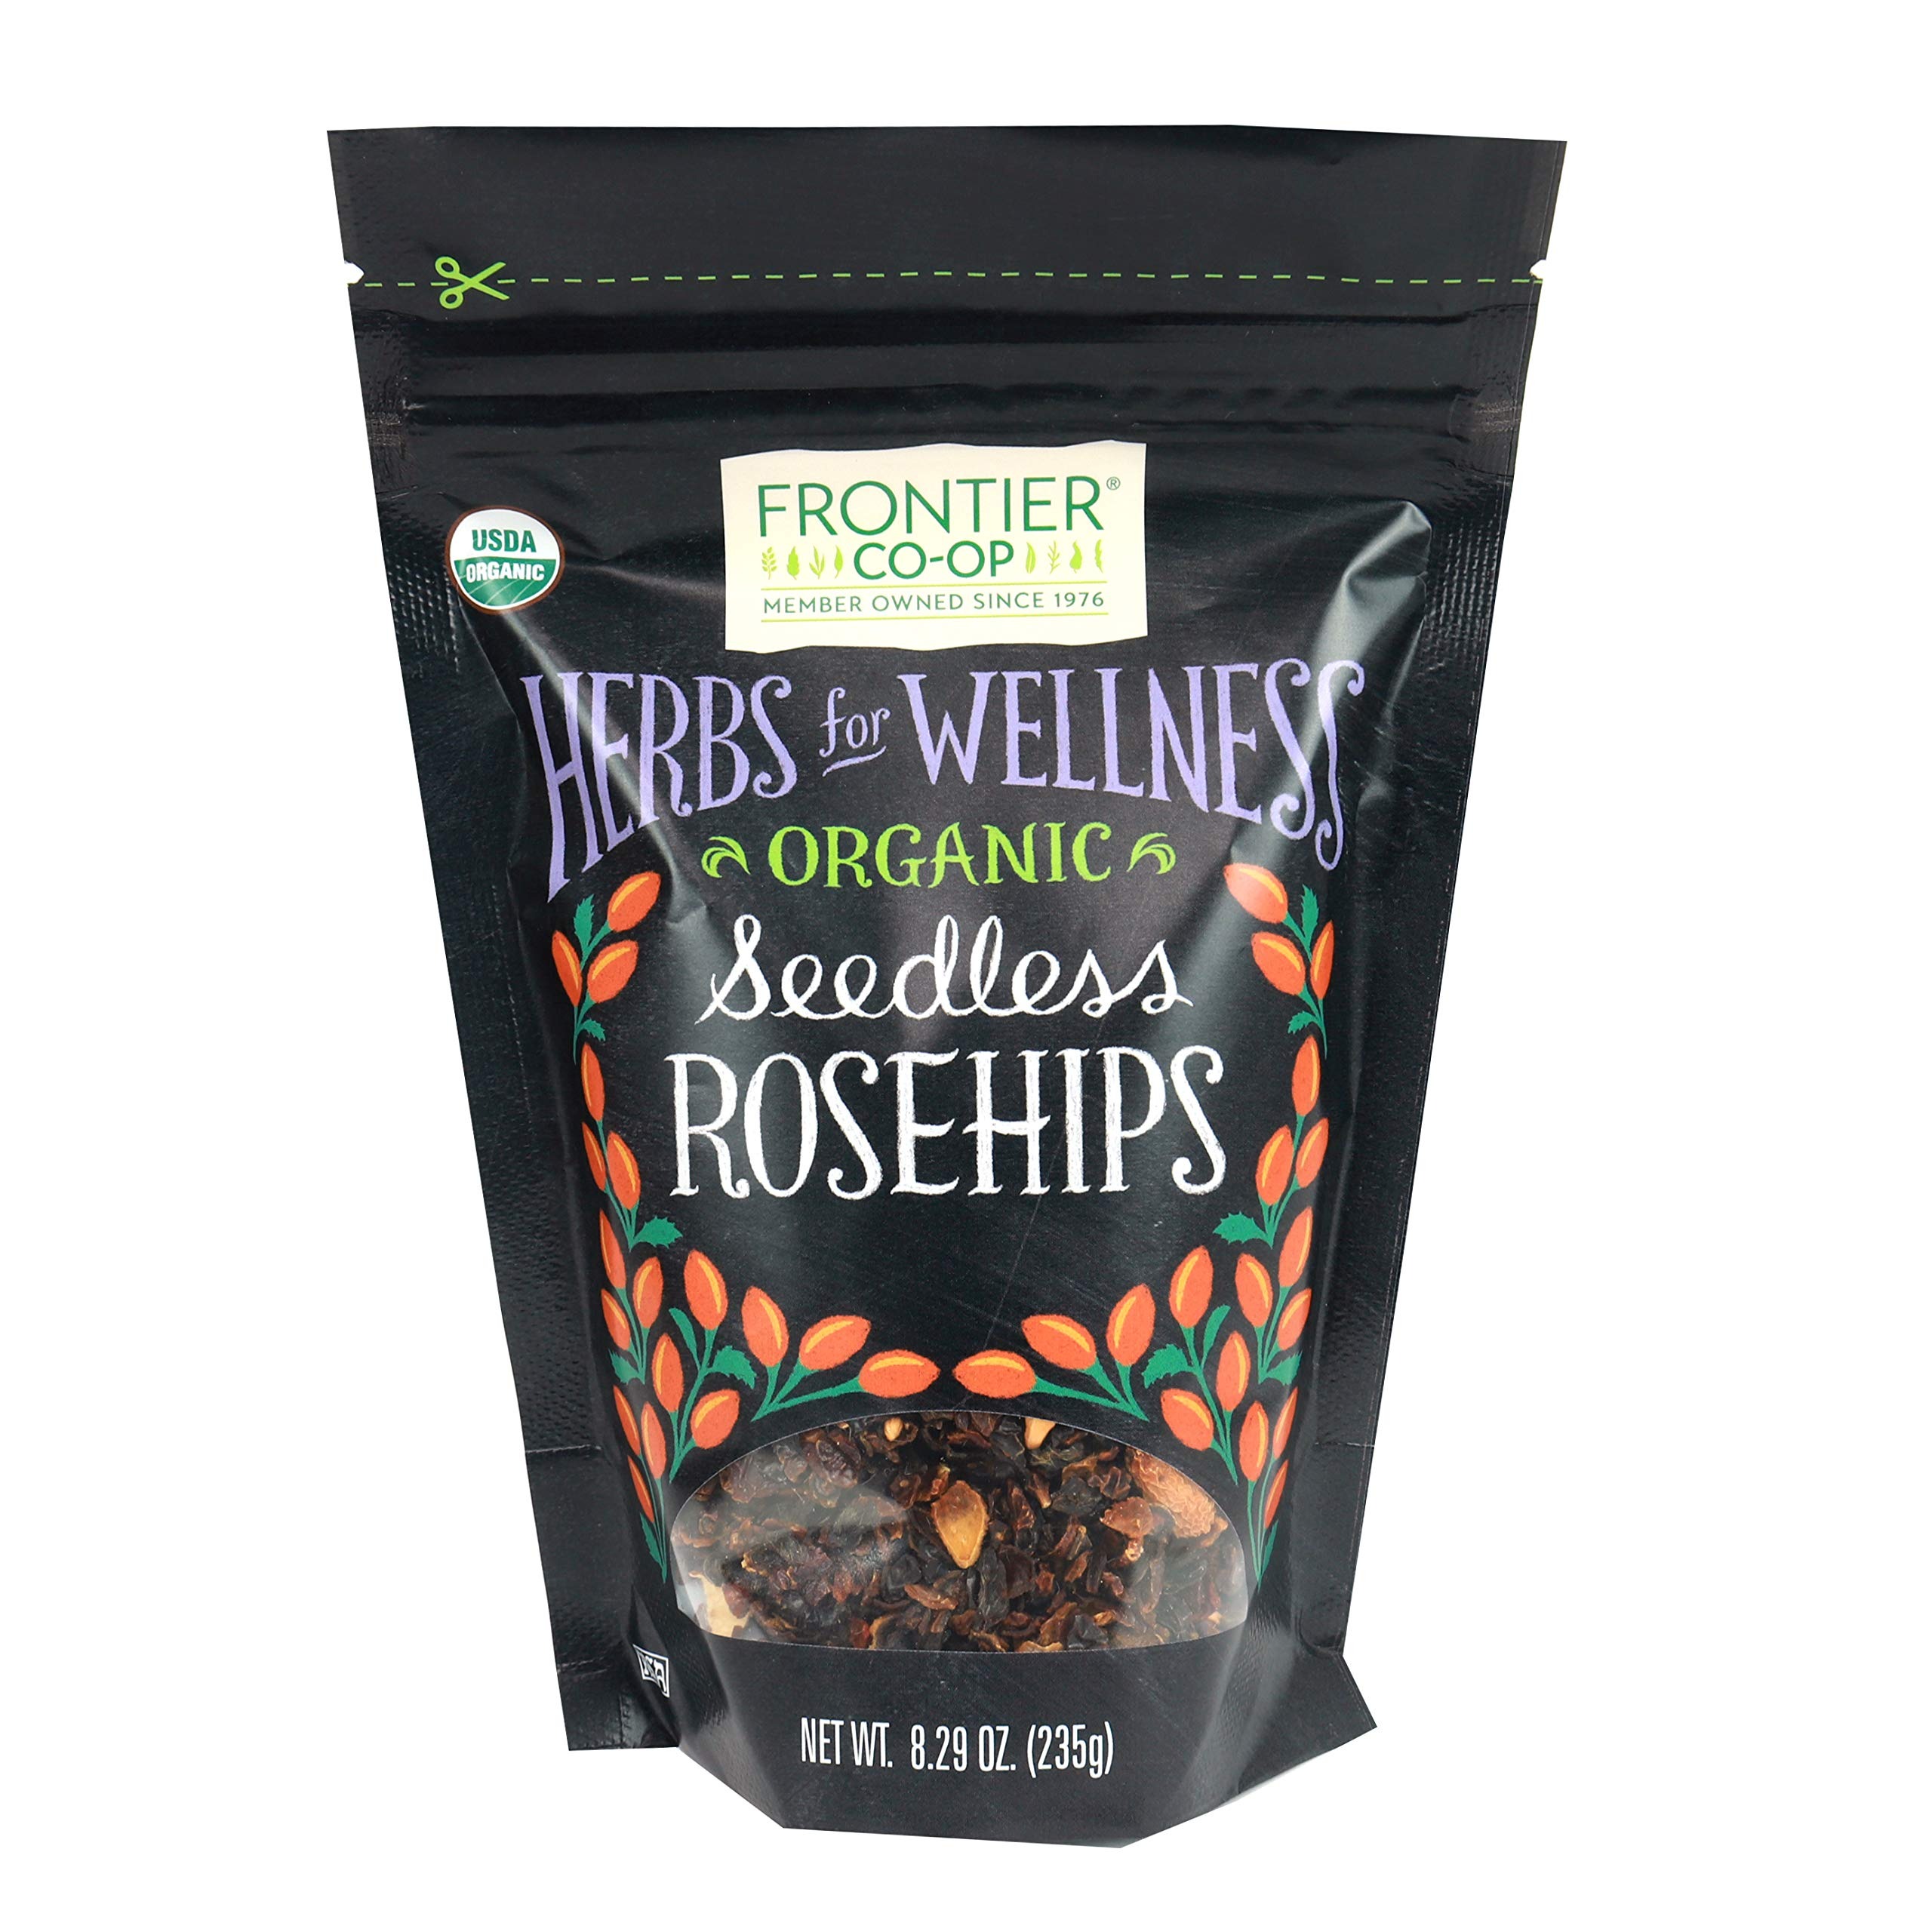
Item Name: Frontier Co-op Organic Seedless Rosehips, 8.29 oz | Dried Rose Hips for Rosehip Tea Organic, Powder, Oil and More | 8.29 Ounces (235 Grams)
Bullet Point 1: Rosehips: Frontier Co-op Organic Seedless Rosehips (Rosa canina), are also called rose haw or rose hep. Our rose hips (dried, organic) are commonly used in syrups, jellies, jams, beverages, rose hips tea, bread and even organic skincare products such as rose hip oil. They're widely available in various forms such as whole and powdered.
Bullet Point 2: Useful Ingredient: Our organic rose hips are utilized in different ways and have been used in cooking for thousands of years. They act as a flavoring or condiment, as they are commonly mixed into tea, jellies, jams, syrups, marmalades, pies, bread, and even wines. They also serve as great decor for a range of DIY crafts and projects!
Bullet Point 3: Floral: Frontier Co-op Organic Seedless Rosehips are berry-like fruits with a tangy taste. They are not like roses at all; they are almost the same as hibiscus flowers when it comes to aroma and scent. They offer a distinct flavor combination of fruits and spices.
Bullet Point 4: Organic From Bulgaria: Our rosehips, dried and organic, are cultivated and processed in Bulgaria, and are certified organic, kosher, and non-irradiated. Every rosehip is hand-picked and dried naturally.
Bullet Point 5: About Us: Owned by stores and organizations that buy and sell our products, Frontier Co-op has been a member-owned cooperative since 1976. We support natural living and our products are never irradiated or treated with ETO (Ethylene Oxide) . We’re committed to the health and welfare of the environment and everyone producing and consuming our botanical products.
Product Description: Frontier Co-op Organic Seedless Rosehips, also referred to as rose haws, are a well-known addition to many different herbal tea blends. These flavorful morsels smell similar to hibiscus flowers, and they have a fruity and spicy taste.<br><br>While they can be eaten raw like berries, rosehips are commonly mixed with marmalade, teas, and syrups. They are also an ingredient in brandies, meads, and wines. Use them in crafts and as a home fragrance enhancer!<br><br>Common uses:<br>Herbal teas, jam, jelly, syrup, beverages, pies, bread, wine, marmalade, home fragrances, crafts<br><br>Extract your own rosehip oil using any oil extraction kit, such as cold press extractor - the many uses include:<br>- Rose hip oil for face, organic<br>- Rosehip oil for skin<br>- Cuticle oil<br>- Natural moisturizers<br>- Rosehip oil organic cold pressed<br>- Add to castor oil with black seed and rosehip<br><br>FEATURES<br>- Resealable 235 gram bag (8.29 ounce pack)<br>- Certified organic, kosher, and non-irradiated<br>- The perfect addition to teas, jams, and syrups<br>- Great for crafts and fragrance<br>- Botanical name: Rosa canina
Value: 8.29
Unit: Ounce

Price: 10.69